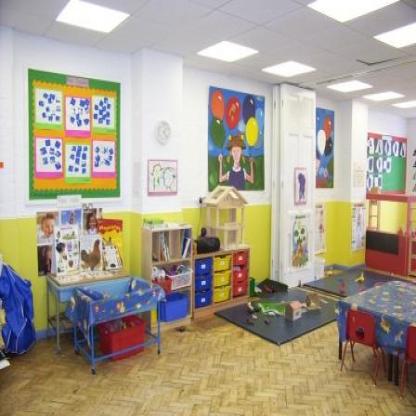
Scene: Indoor